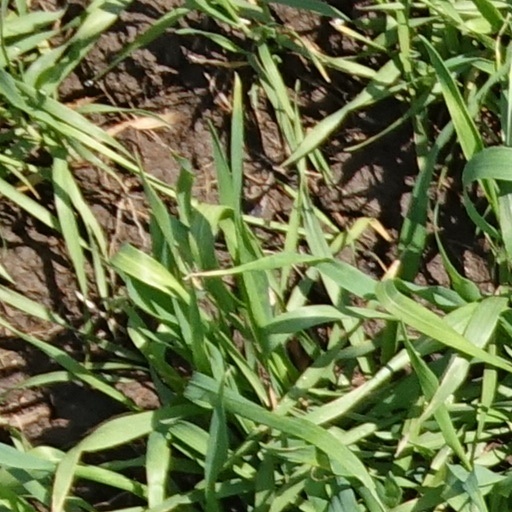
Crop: wheat